2018–19 Women's FIH Series Finals

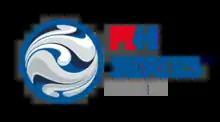

The 2018–19 Women's FIH Series Finals were the second stage of the 2018–19 edition of the Hockey Series. It was held in June 2019.